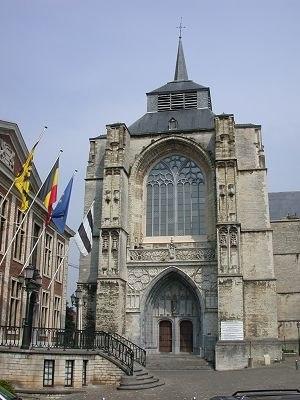
Cette page regroupe l'ensemble des monuments classés de la ville de Diest.
Diest est une ville néerlandophone de Belgique située en Région flamande dans la province du Brabant flamand.
Le siège de Diest se déroule pendant la guerre des Paysans. Les forces républicaines françaises sont victorieuses et reprennent le contrôle de la ville.
Un clocher-porche est un clocher qui intègre à sa base l'entrée principale d'une église.